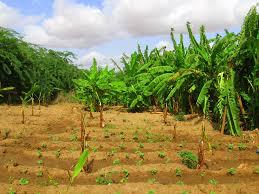
Mimea michanga ya migomba inamea kwa mpangilio mzuri kwenye shamba lililolimwa likiwa limezungukwa na uoto wa kijani uliokomaa. Ikiakisi hatua za mwanzo za kilimo cha ndizi katika mazingira yenye rotuba na mandhari ya asili.